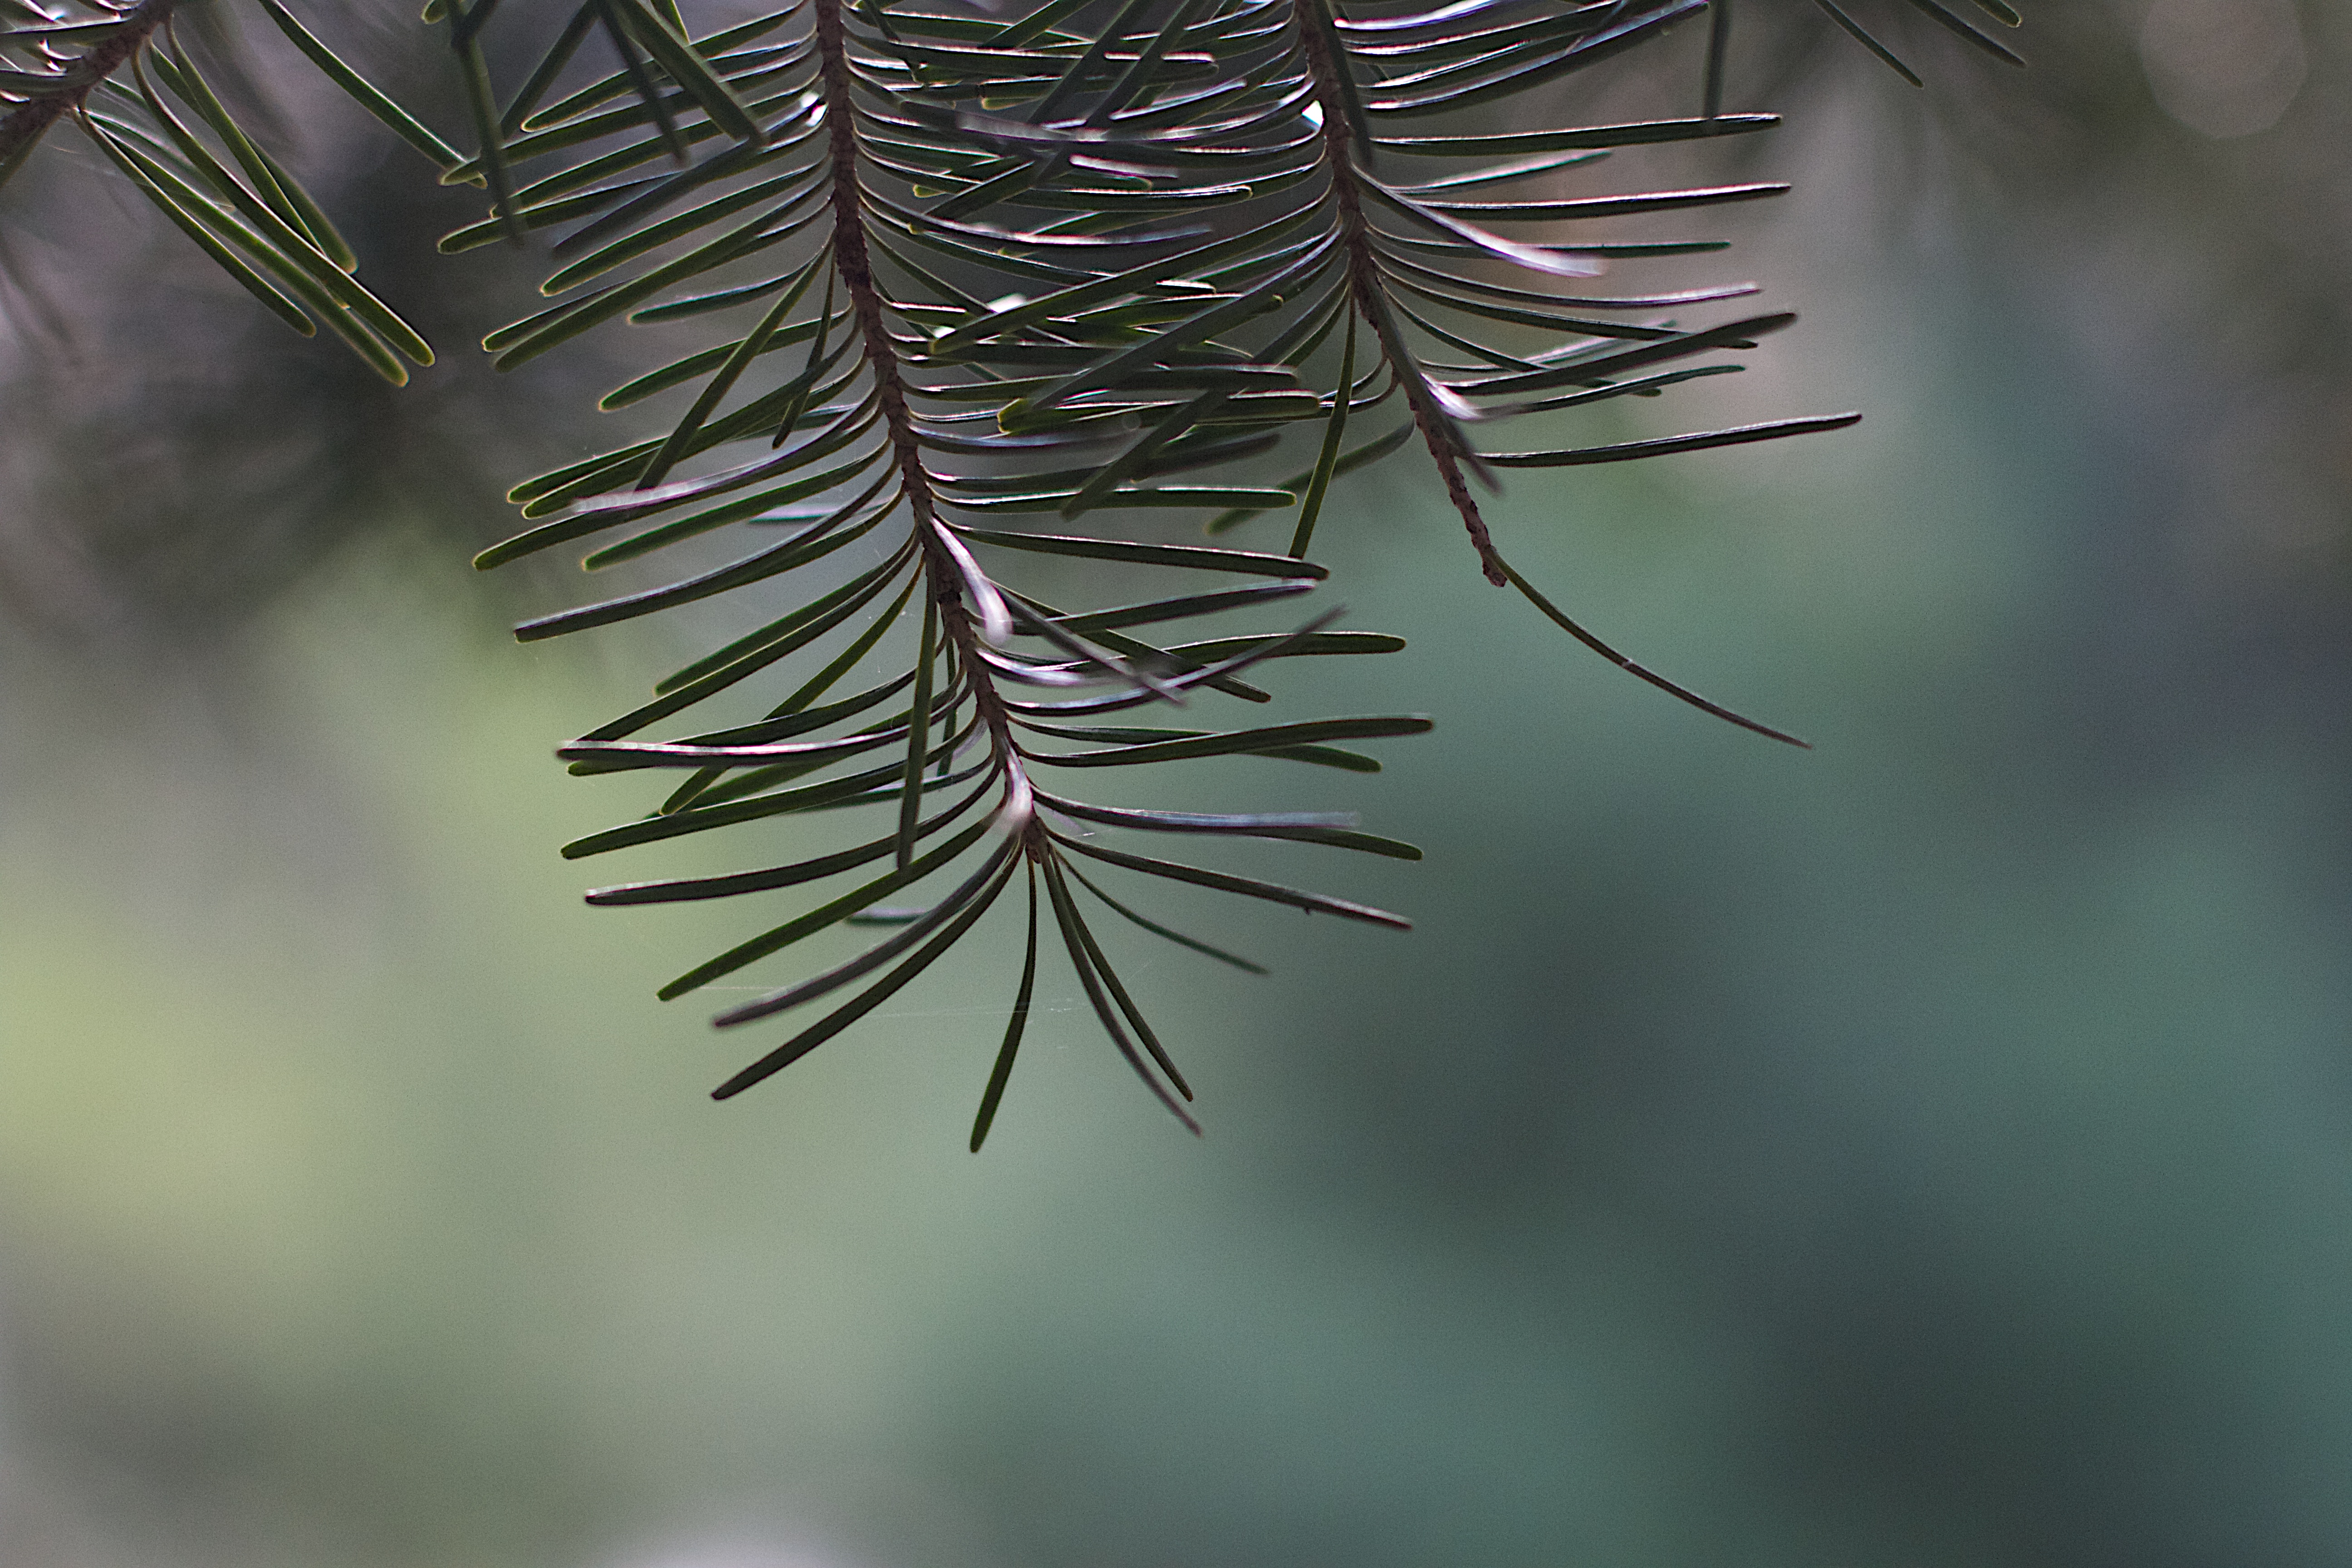
tree, nature, branch, plant, leaf, flower, frost, botany, fir, flora, twig, conifer, close up, spruce, freezing, macro photography, plant stem, woody plant, land plant, thorns spines and prickles